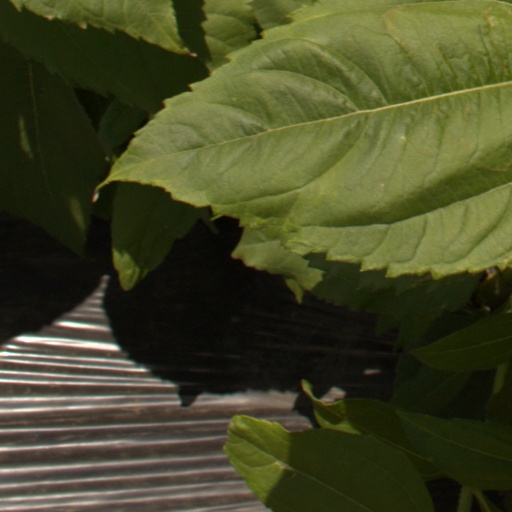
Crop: Jerusalem artichoke